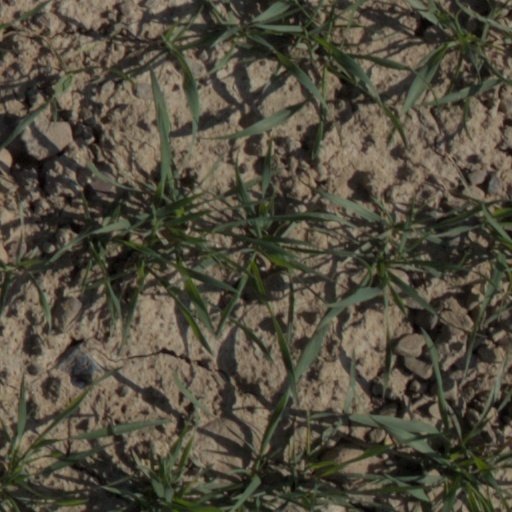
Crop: wheat